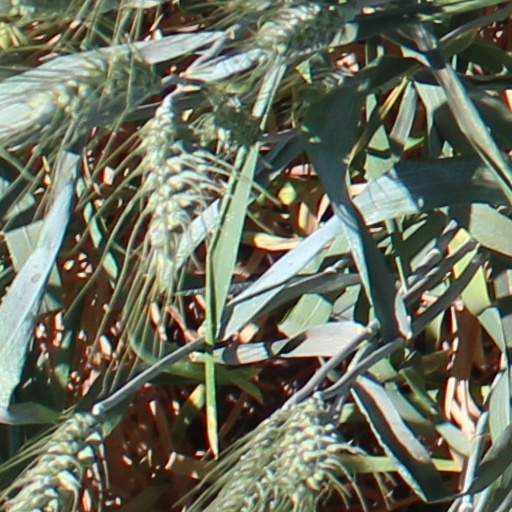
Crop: wheat